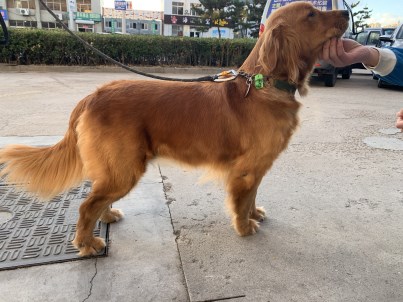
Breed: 5355-n000126-golden_retriever